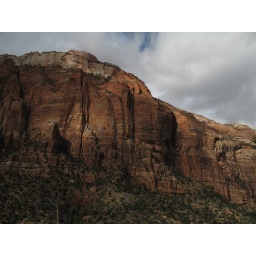
red mountain in Zion...